Screen Gems Network

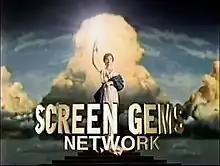
Logo used from 1999–2002, based on the 1992 Columbia Pictures logo

The Screen Gems Network (SGN) was an American afternoon television programming block that ran in syndication from September 20, 1999, to September 9, 2002, launched by Columbia TriStar Television Distribution and produced by Evolution Media. The concept for the program was announced on January 11, 1999 and it began airing on September 20, 1999; for the block's first season, only half-hour sitcoms were part of the block, with the second season expanding to include hour-long drama shows. (While not part of the Screen Gems Network itself, CTTD and Evolution also produced 130 half-hour compilations of shorts featuring The Three Stooges in a similar manner to that of the Screen Gems Network.)